Protests in Canada against the Sri Lankan civil war

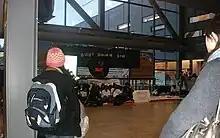
Tamil students conduct a hunger strike at the University of Toronto Scarborough on 27 January 2009

In the Greater Toronto Area, local Tamil communities and organizations began to set up demonstrations by January 2009, following similar movements in the United Kingdom and India regarding the large civilian casualties from the Sri Lankan Civil War. Tamil Student Associations at the University of Toronto and Ryerson University staged demonstrations on campus to promote awareness of the ethnic conflict to fellow students. During the week of 25 January, several Tamil media outlets announced a strike, requesting all Tamils to not attend work or school during the week and take part in the protests that would happen in Toronto, Montreal, Vancouver and Calgary.